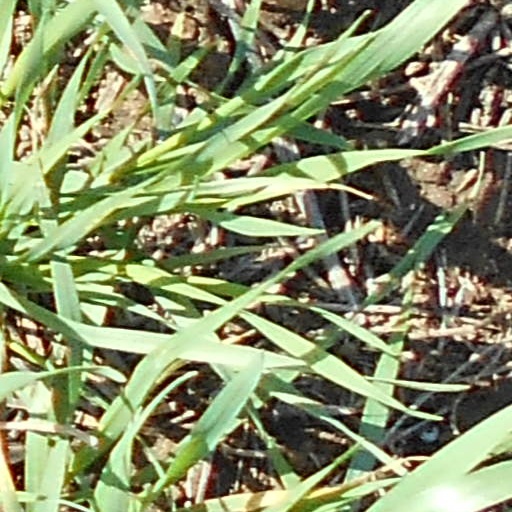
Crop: wheat